Ira Middleswarth & Son, Inc.

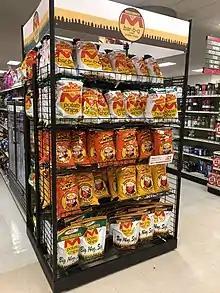
A Middleswarth chips display at a store in Loyalsock Township, Pennsylvania

In 2014 a product placement company reached out to Middleswarth for product to be used in upcoming projects. Middleswarth was later told a bag of their chips was to be featured in the upcoming "Rocky" film series release, "Creed". However, the scene featuring the chips was later scrapped and didn't make it into the film.